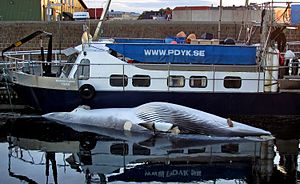
Vågehval
En død vågehval blev fundet syd for Ystad den 17. august 2016 og blev bugseret ind til Ystads småbådshavn.
Vågehvalen også kaldet sildepiskeren er det mindste medlem af familien finhvaler under bardehvalerne. Den bliver op til 10 m lang og får en vægt på op til 10 t. Det er en almindelig bardehval med en anslået bestand på 200.000 individer alene på den nordlige halvkugle.